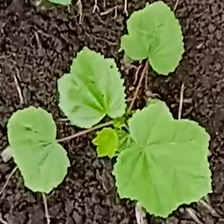
Weed species: Little_Mallow(Malva parviflora)